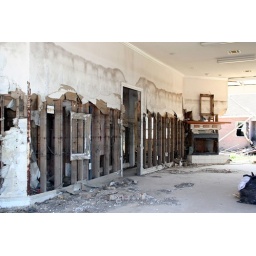
Interior of house destroyed by wave of water from 17th Street Canal breach